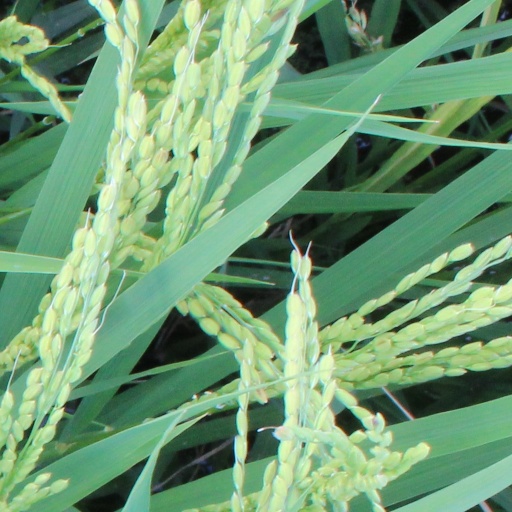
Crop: rice